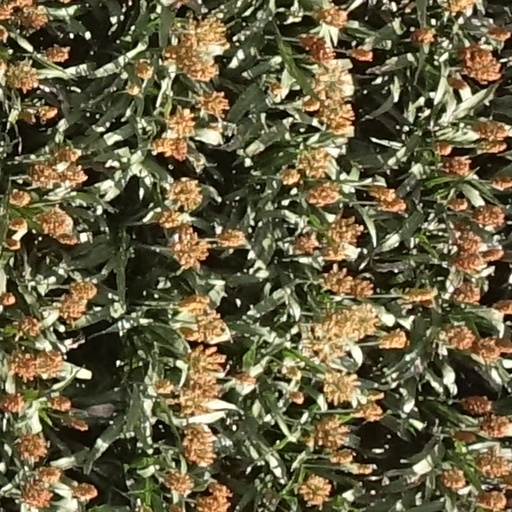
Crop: sorghum